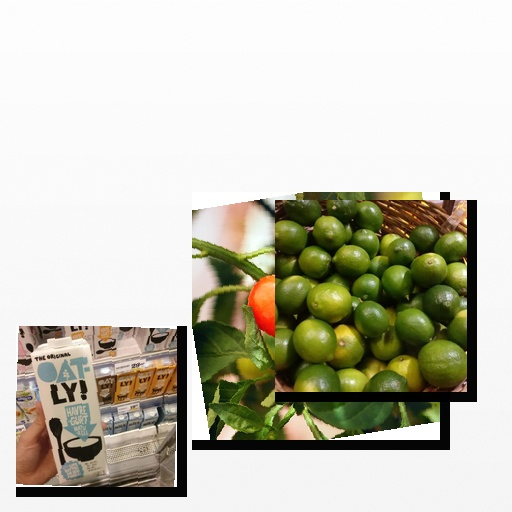
Food items: oatghurt, lime, chili_pepper